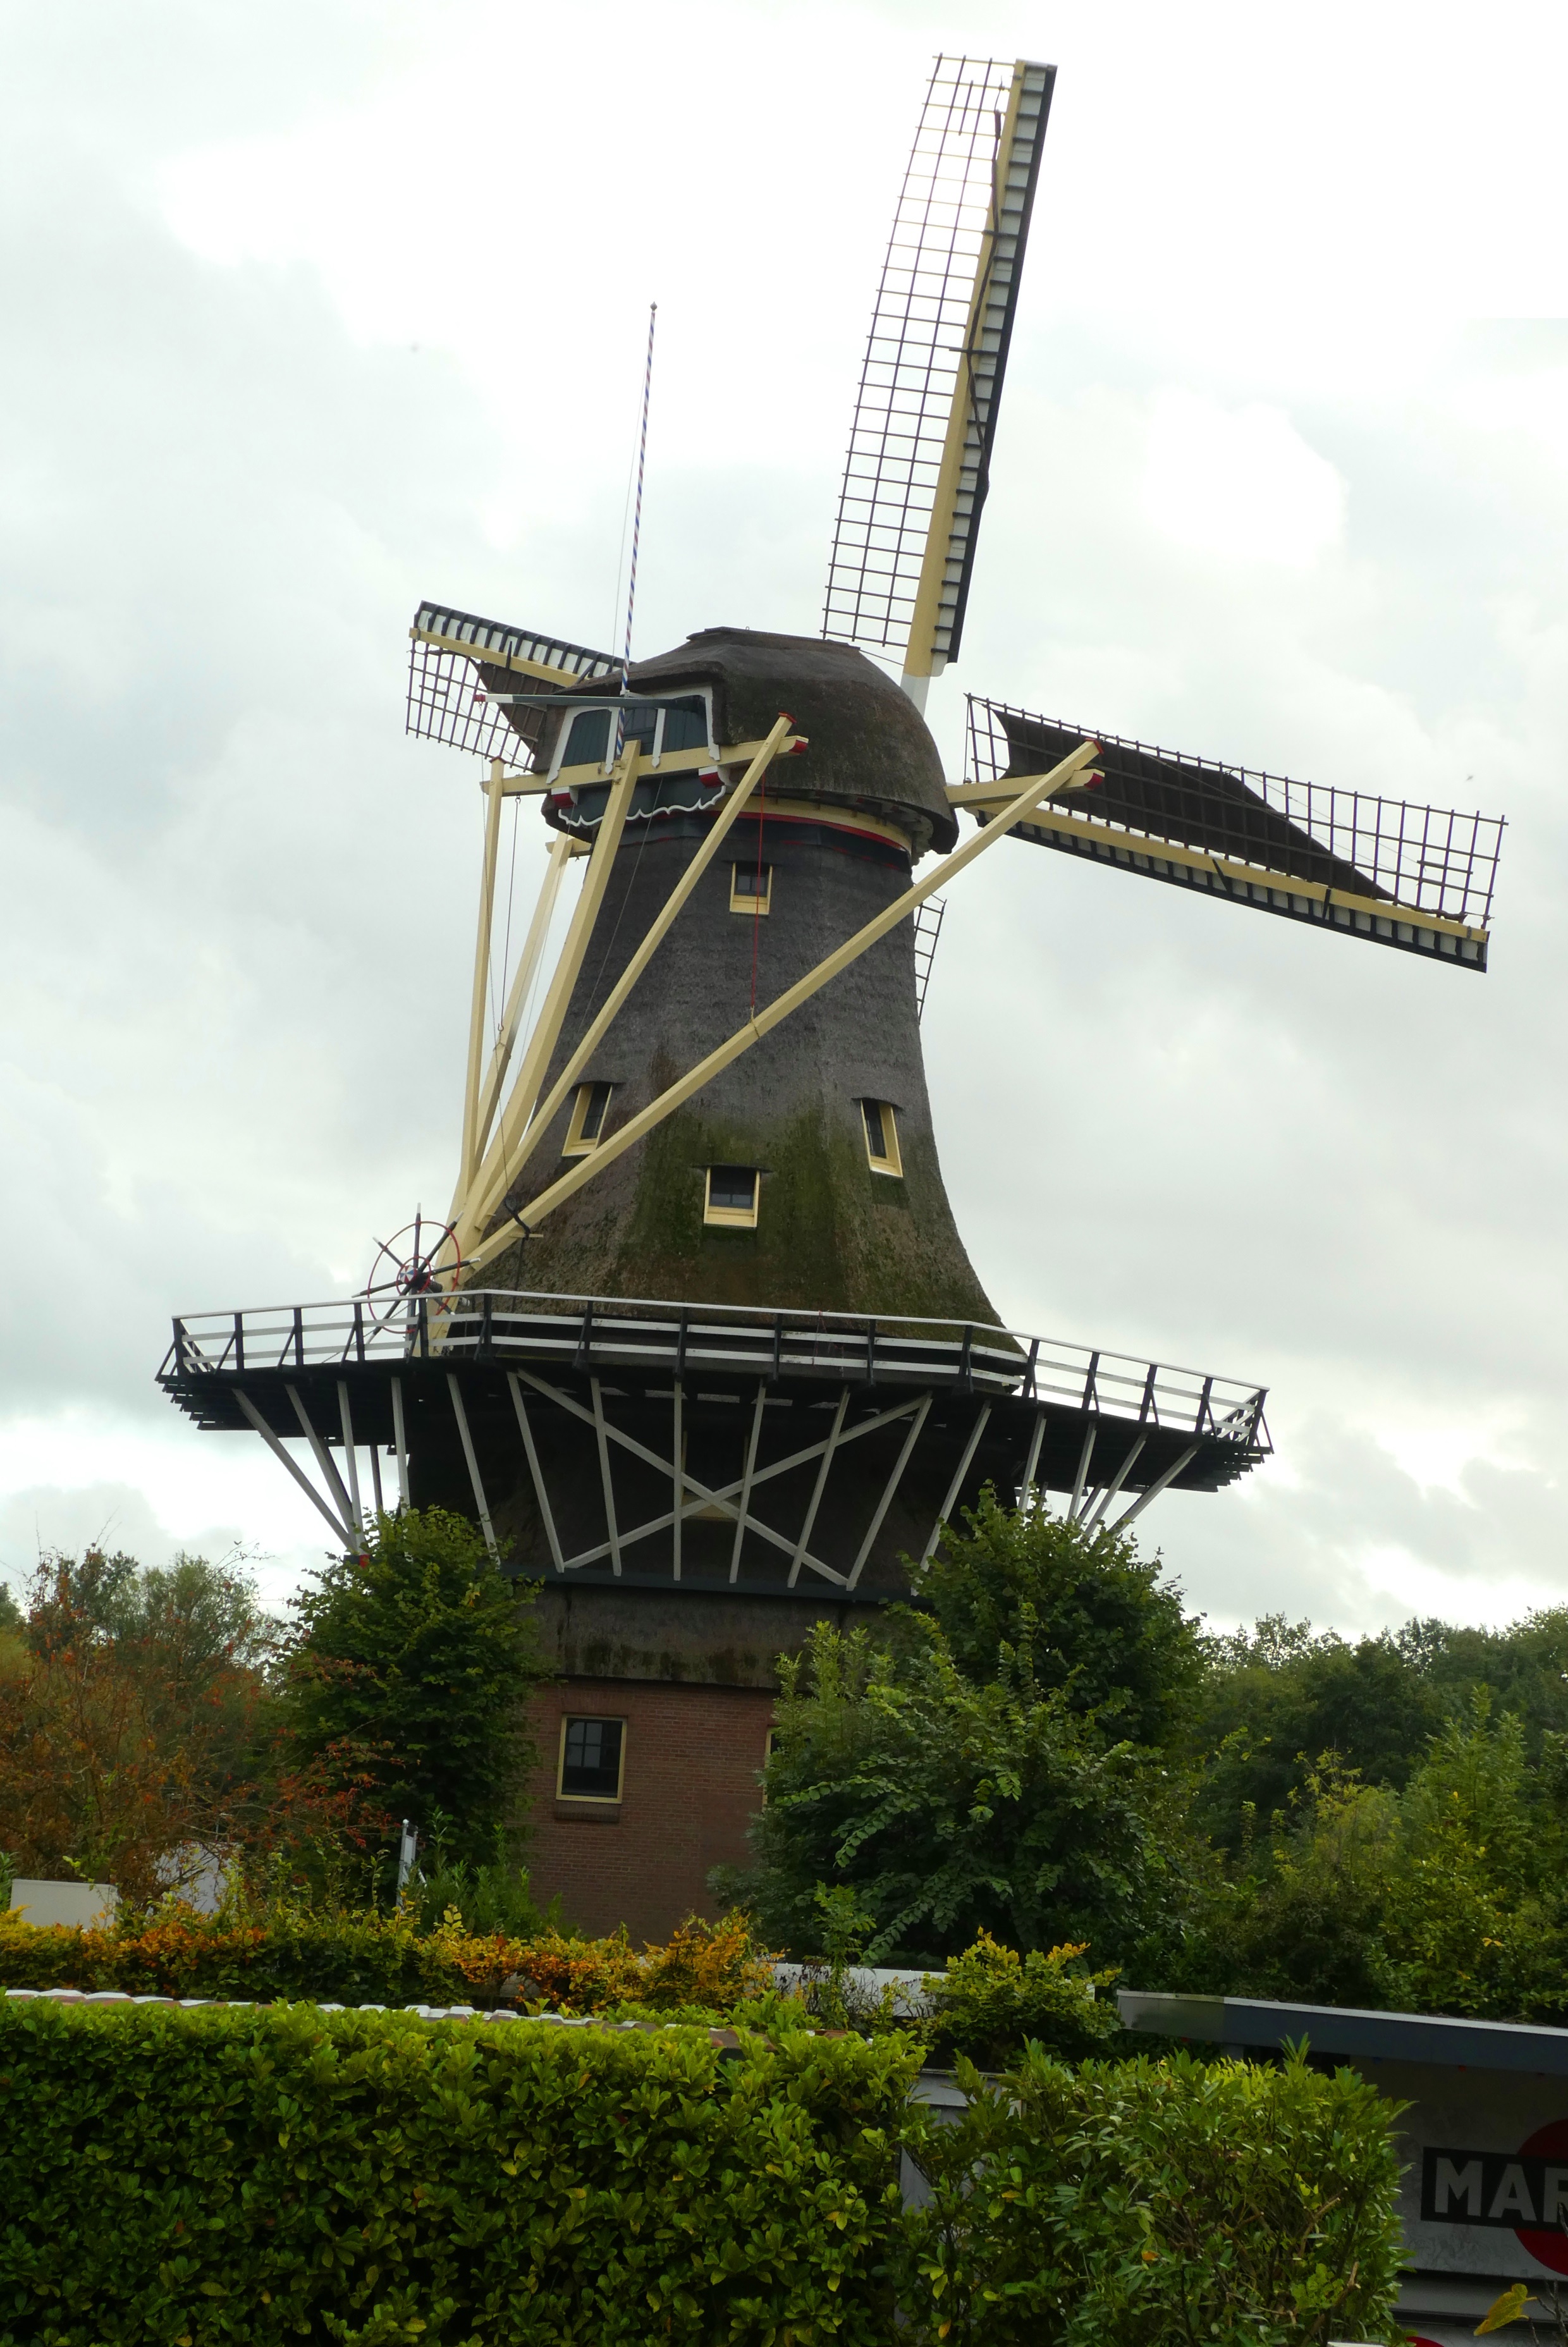
corn mill, the netherlands, building, blades, sky, cloud, windmill, plant, mill, tree, natural landscape, grass, wind turbine, wind, automotive wheel system, public utility, machine, grassland, art, shrub